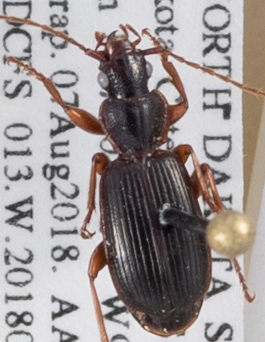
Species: Cymindis cribricollis
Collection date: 2018-08-07
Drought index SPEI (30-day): -0.32
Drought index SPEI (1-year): -0.17
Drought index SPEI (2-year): -0.46